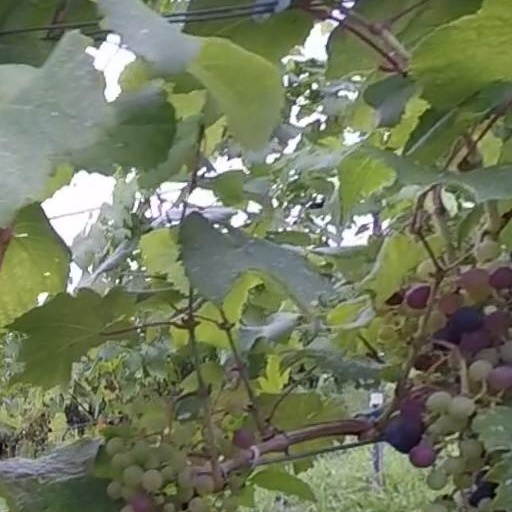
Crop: grape